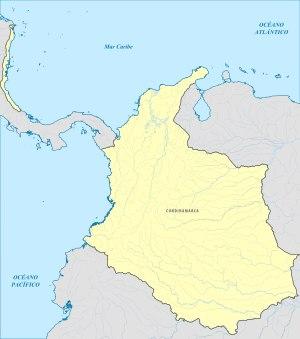
Les frontières de Colombie sont les frontières internationales que partage la Colombie avec les États qui voisinent le territoire sur lequel elle exerce sa souveraineté en Amérique du Sud et dans les Caraïbes.